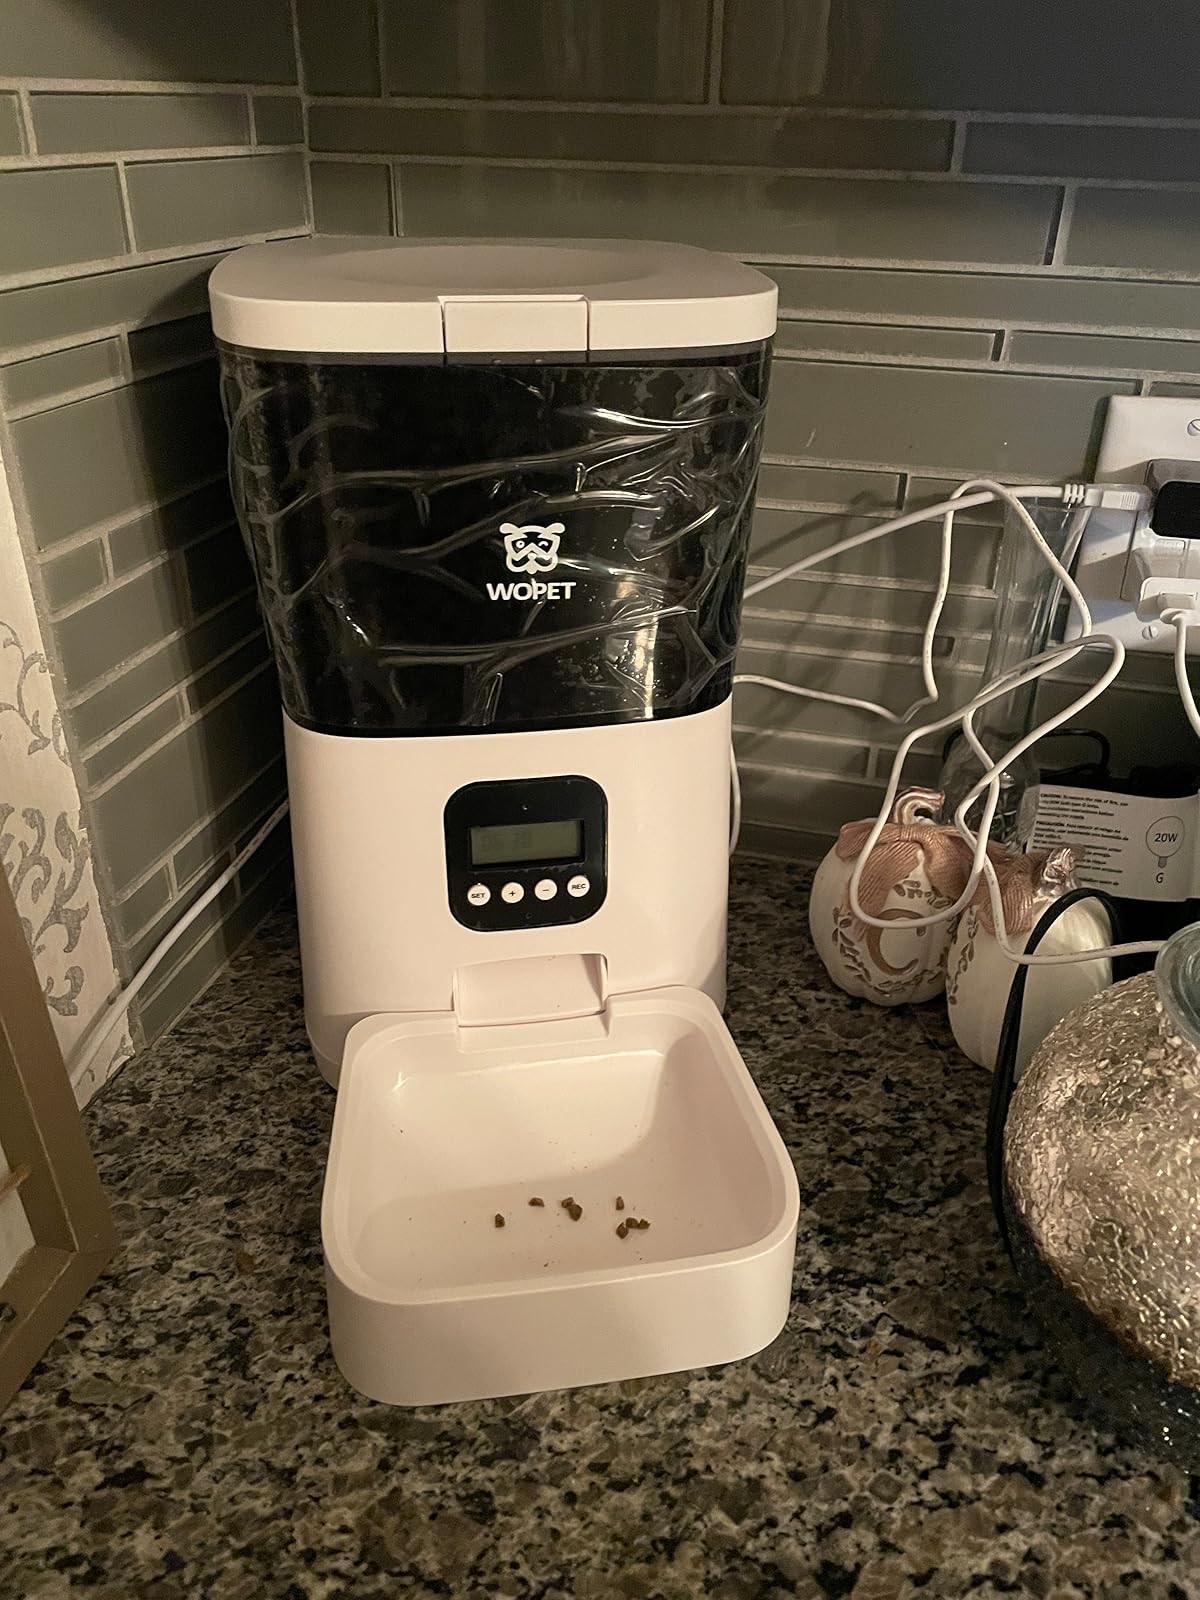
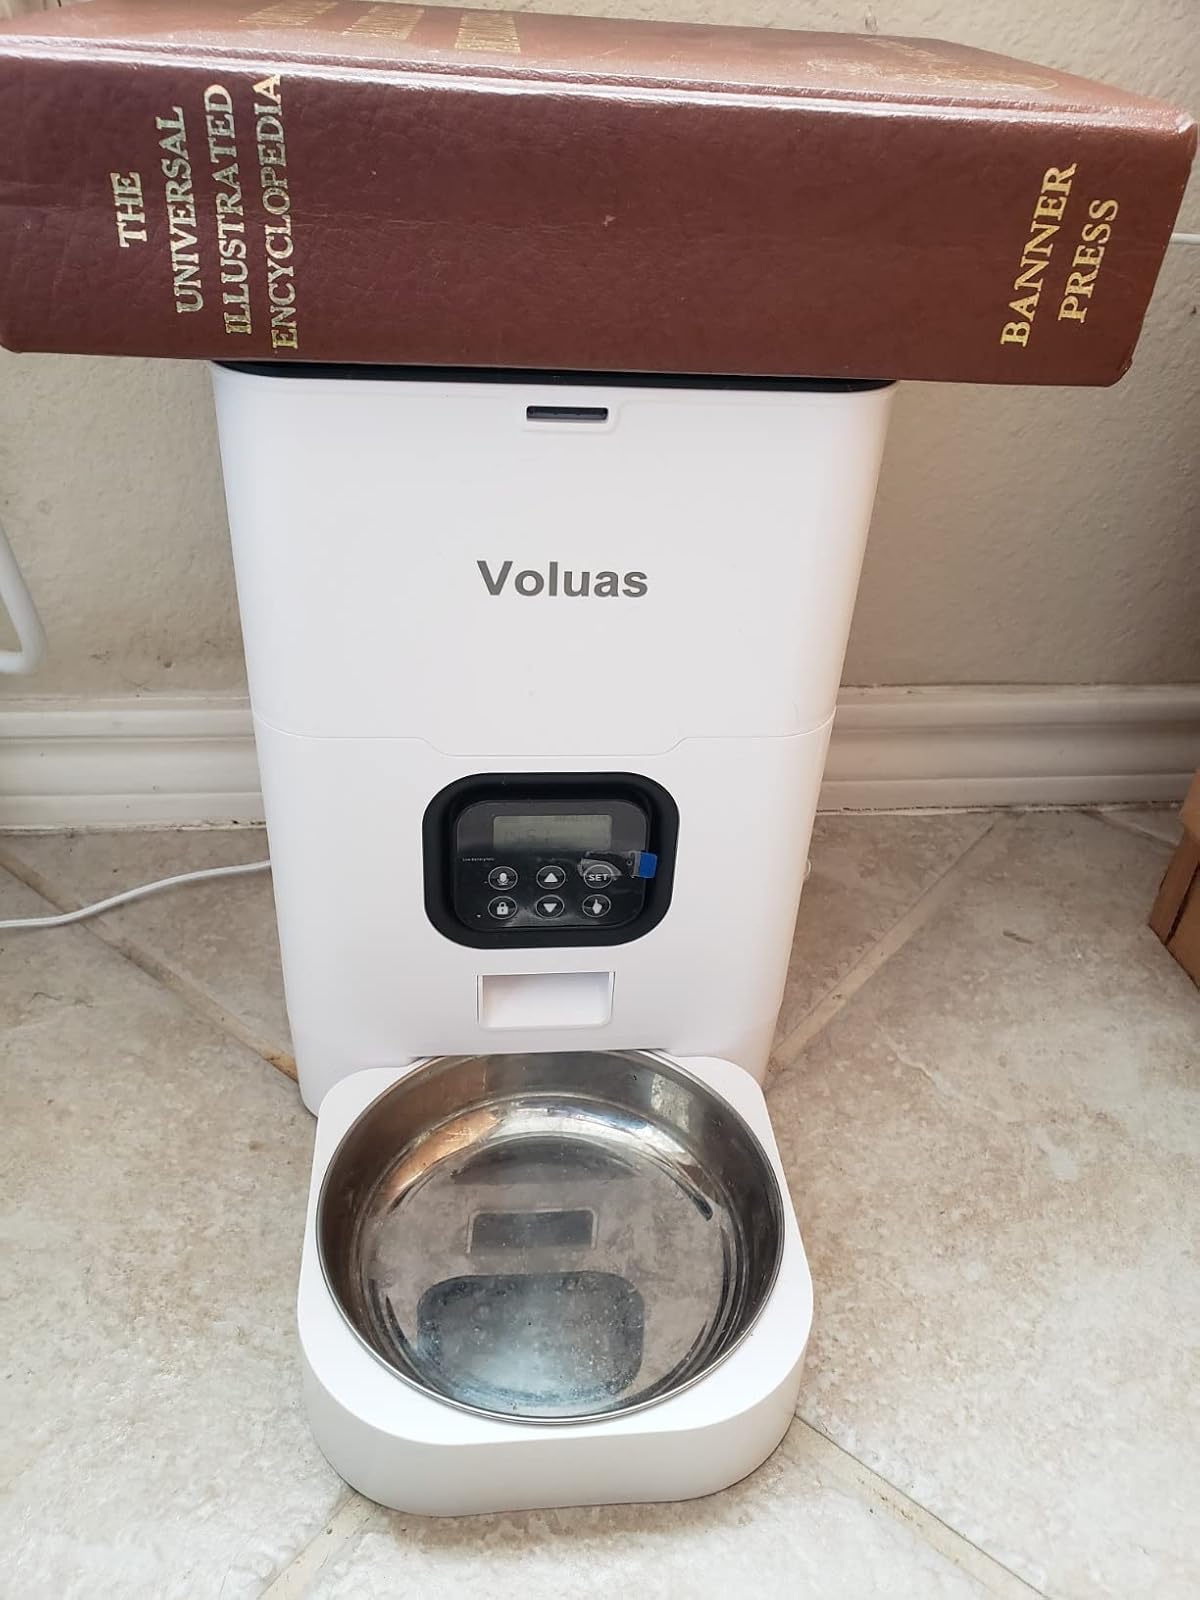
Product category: items_feeder
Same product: no